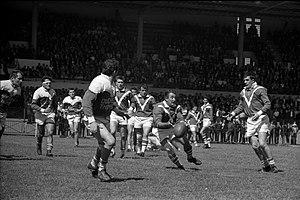
Stadium municipal de Toulouse, 1bis allées Gabriel-Biénès. 10 mai 1964. Finale du championnat de France de rugby à XIII. Equipe du Toulouse Olympique XIII rencontre l'équipe de Villeneuve-sur-Lot. Cliché pris durant le match
Villeneuve XIII rugby league est un club de rugby à XIII français basé à Villeneuve-sur-Lot et fondé en 1934. Il est présidé par Michel Thiolat. Villeneuve XIII évolue au plus haut niveau français disputant le Championnat de France d'« Elite 1 ». Le club a remporté neuf Coupes de France et neuf championnats de France constituant le meilleur palmarès français derrière le 13 catalan et Carcassonne.
La Coupe de France de rugby à XIII ou Coupe de France Lord Derby a été créée la même année que le championnat de France, en 1934. Sa récompense en est le Trophée Lord Derby, décerné pour la première fois en 1936.
Le Toulouse Olympique XIII est un club de rugby à XIII français fondé en 1937 et basé à Toulouse. Le club du Midi-Pyrénées est présidé par Bernard Sarrazain. Le TO XIII adopta le nom de Spacers de Toulouse entre 1995 et 2002. Après avoir évolué en Championnat de France d'Elite 1 avec deux titres remportés en 2014 et 2015, le club a rejoint le championnat anglais à partir de 2016, d'abord le troisième échelon la League 1 puis en 2017 le second échelon le Championship.
Le championnat de France de rugby à XIII, aujourd'hui appelé championnat de France Élite 1, est une compétition annuelle mettant aux prises les meilleurs clubs professionnels de rugby à XIII en France. Créé en 1934 et organisé par la Fédération française de rugby à XIII, sa formule a beaucoup évolué au cours de son histoire.